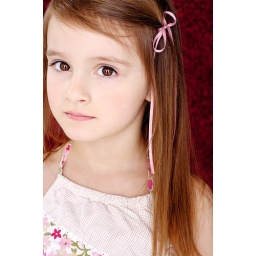
i have so many of this girl from today... her hair looks more red in this one though.